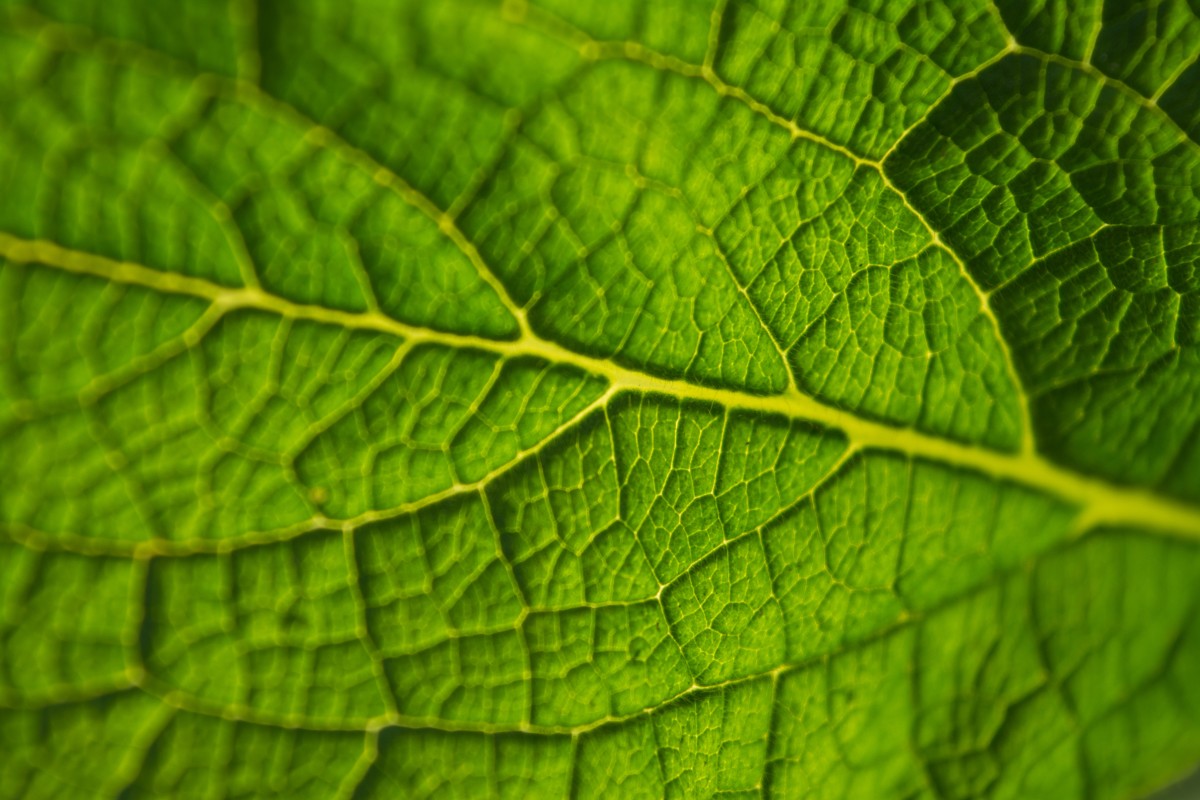
Tags: field, texture, leaf, flower, green, herb, biology, grow, soil, botany, flora, macro photography, annual plant